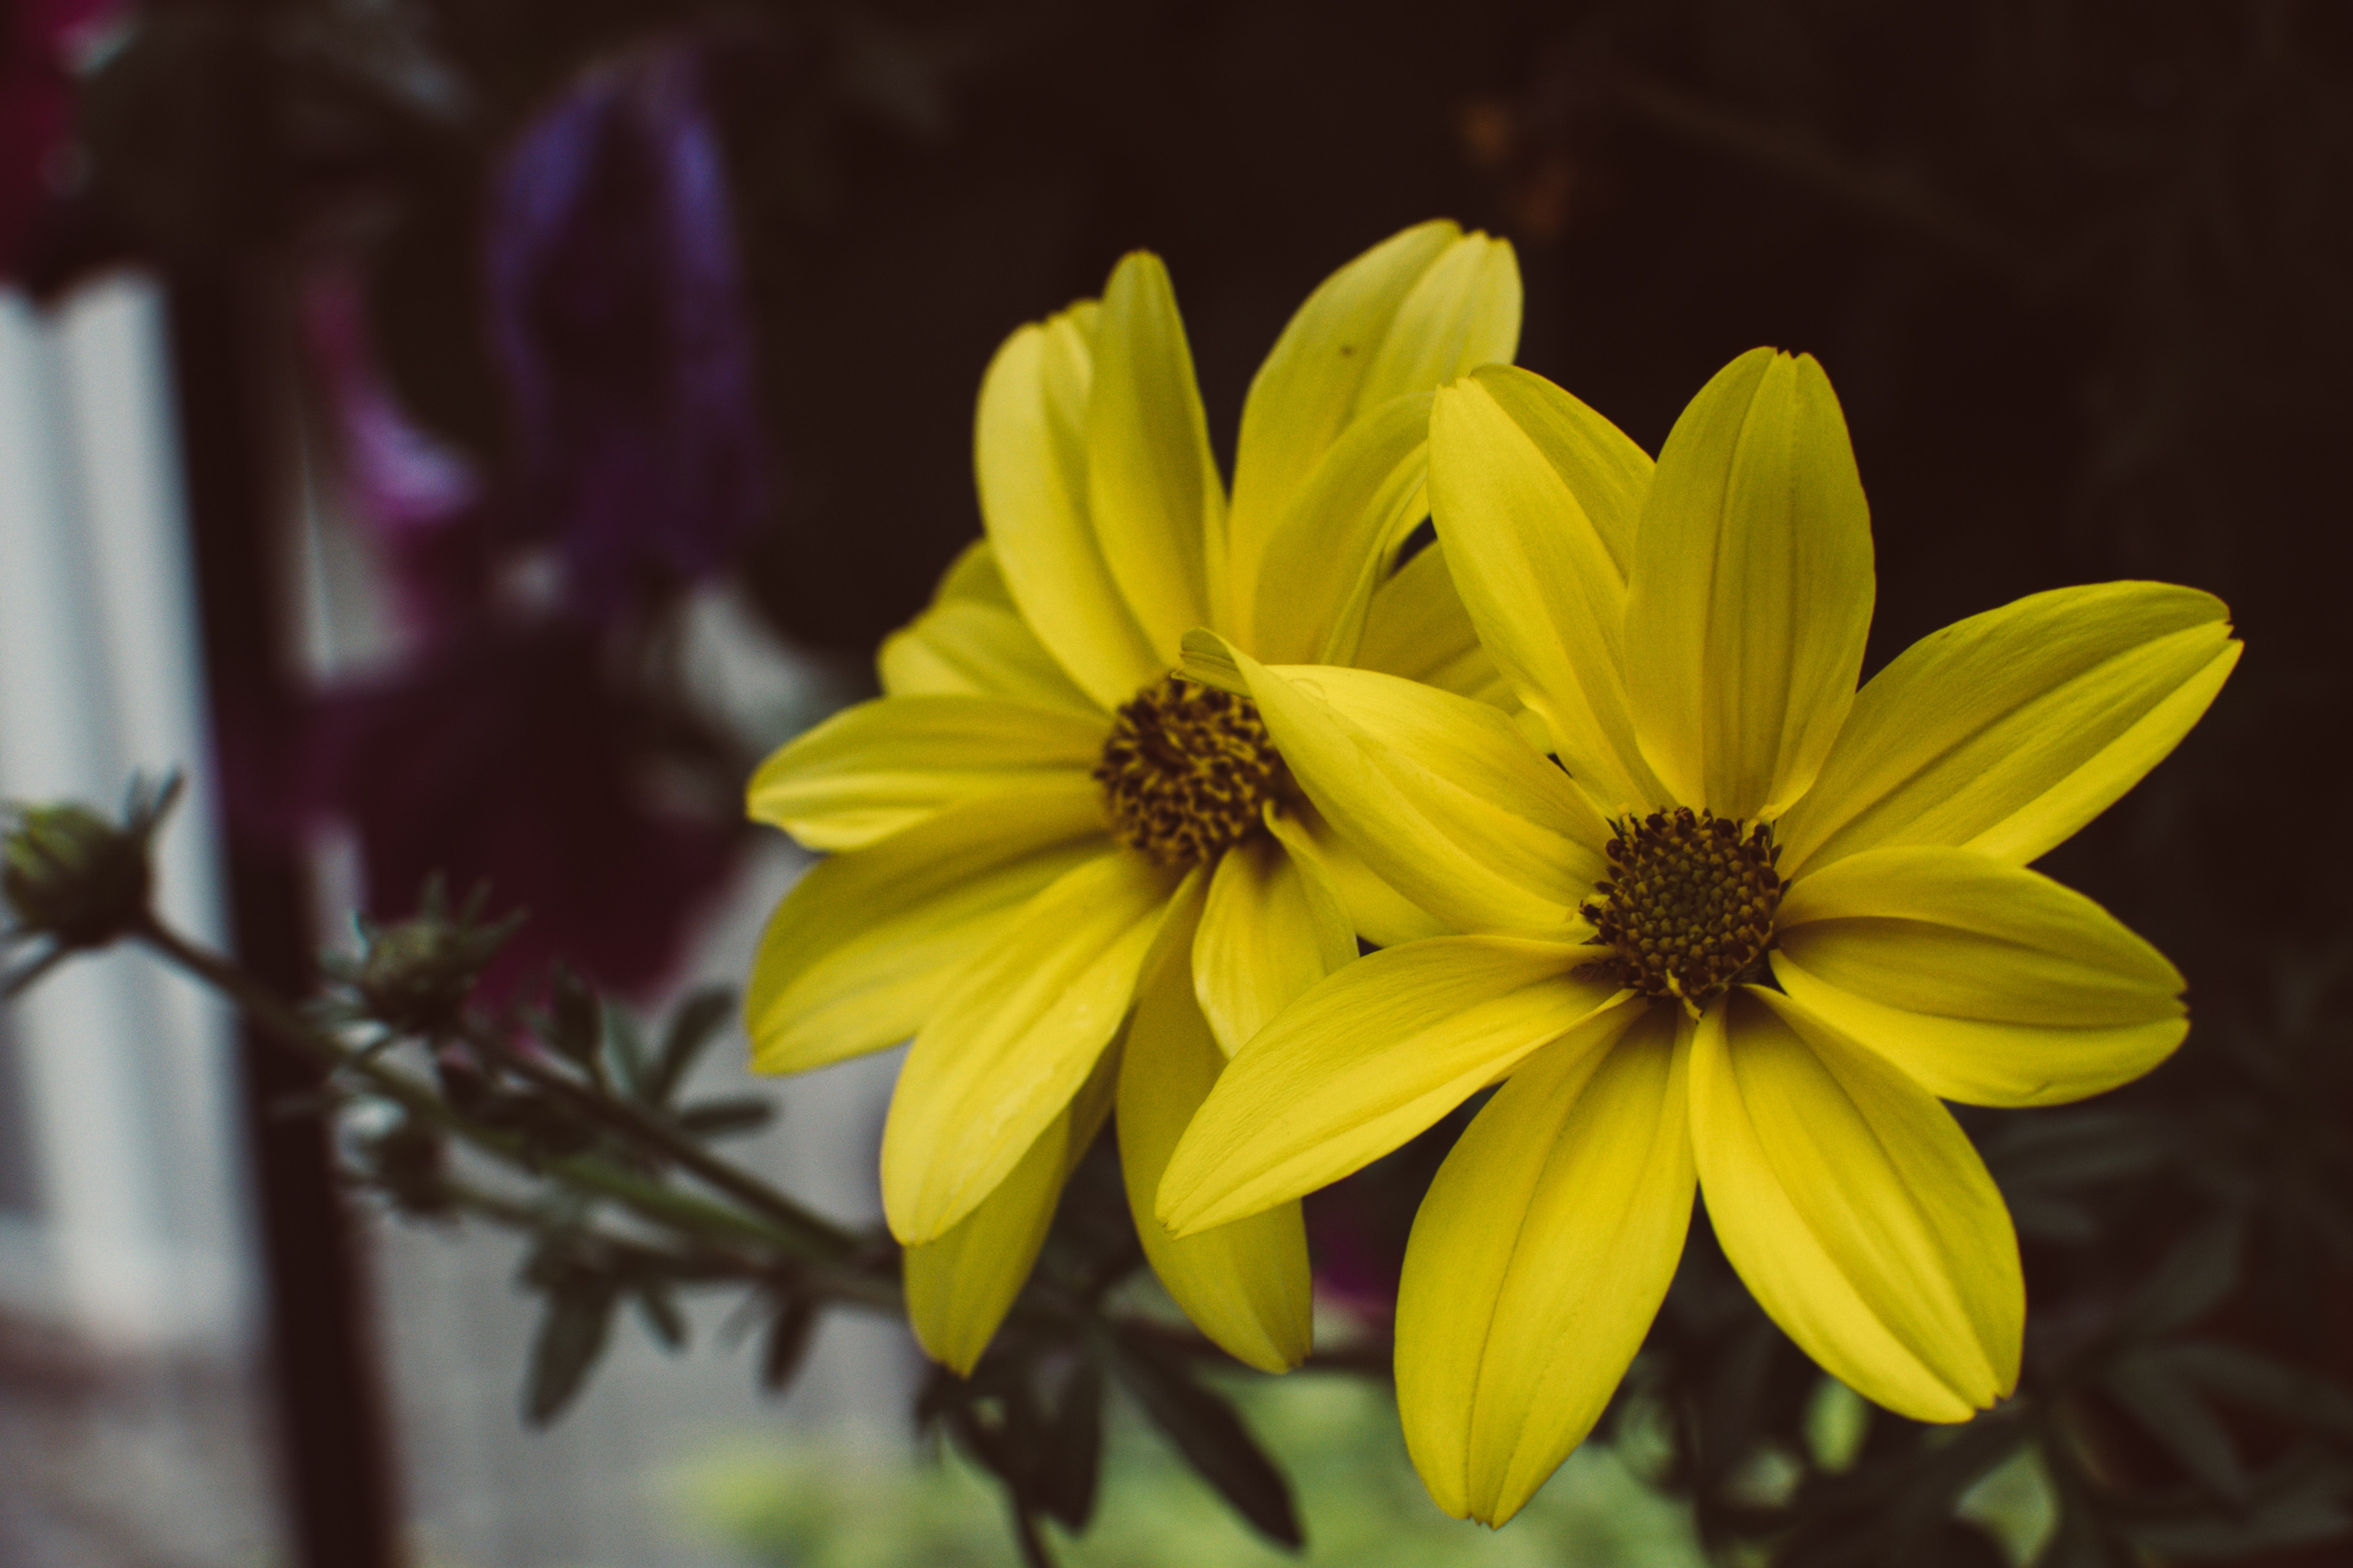
flower, Euryops pectinatus, petal, yellow, plant, flowering plant, botany, wildflower, sky, daisy family, sunflower, pollen, plant stem, annual plant, tickseed, perennial plant